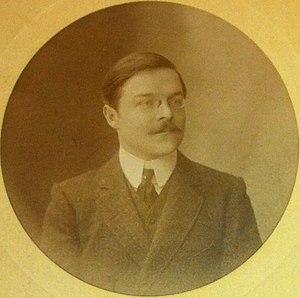
Edmond Guiraud par Henri Manuel
Edmond Guiraud, né le 22 mars 1879 à Marseille et mort le 18 avril 1961 à Roquedur, est un dramaturge et acteur français, originaire des Cévennes.